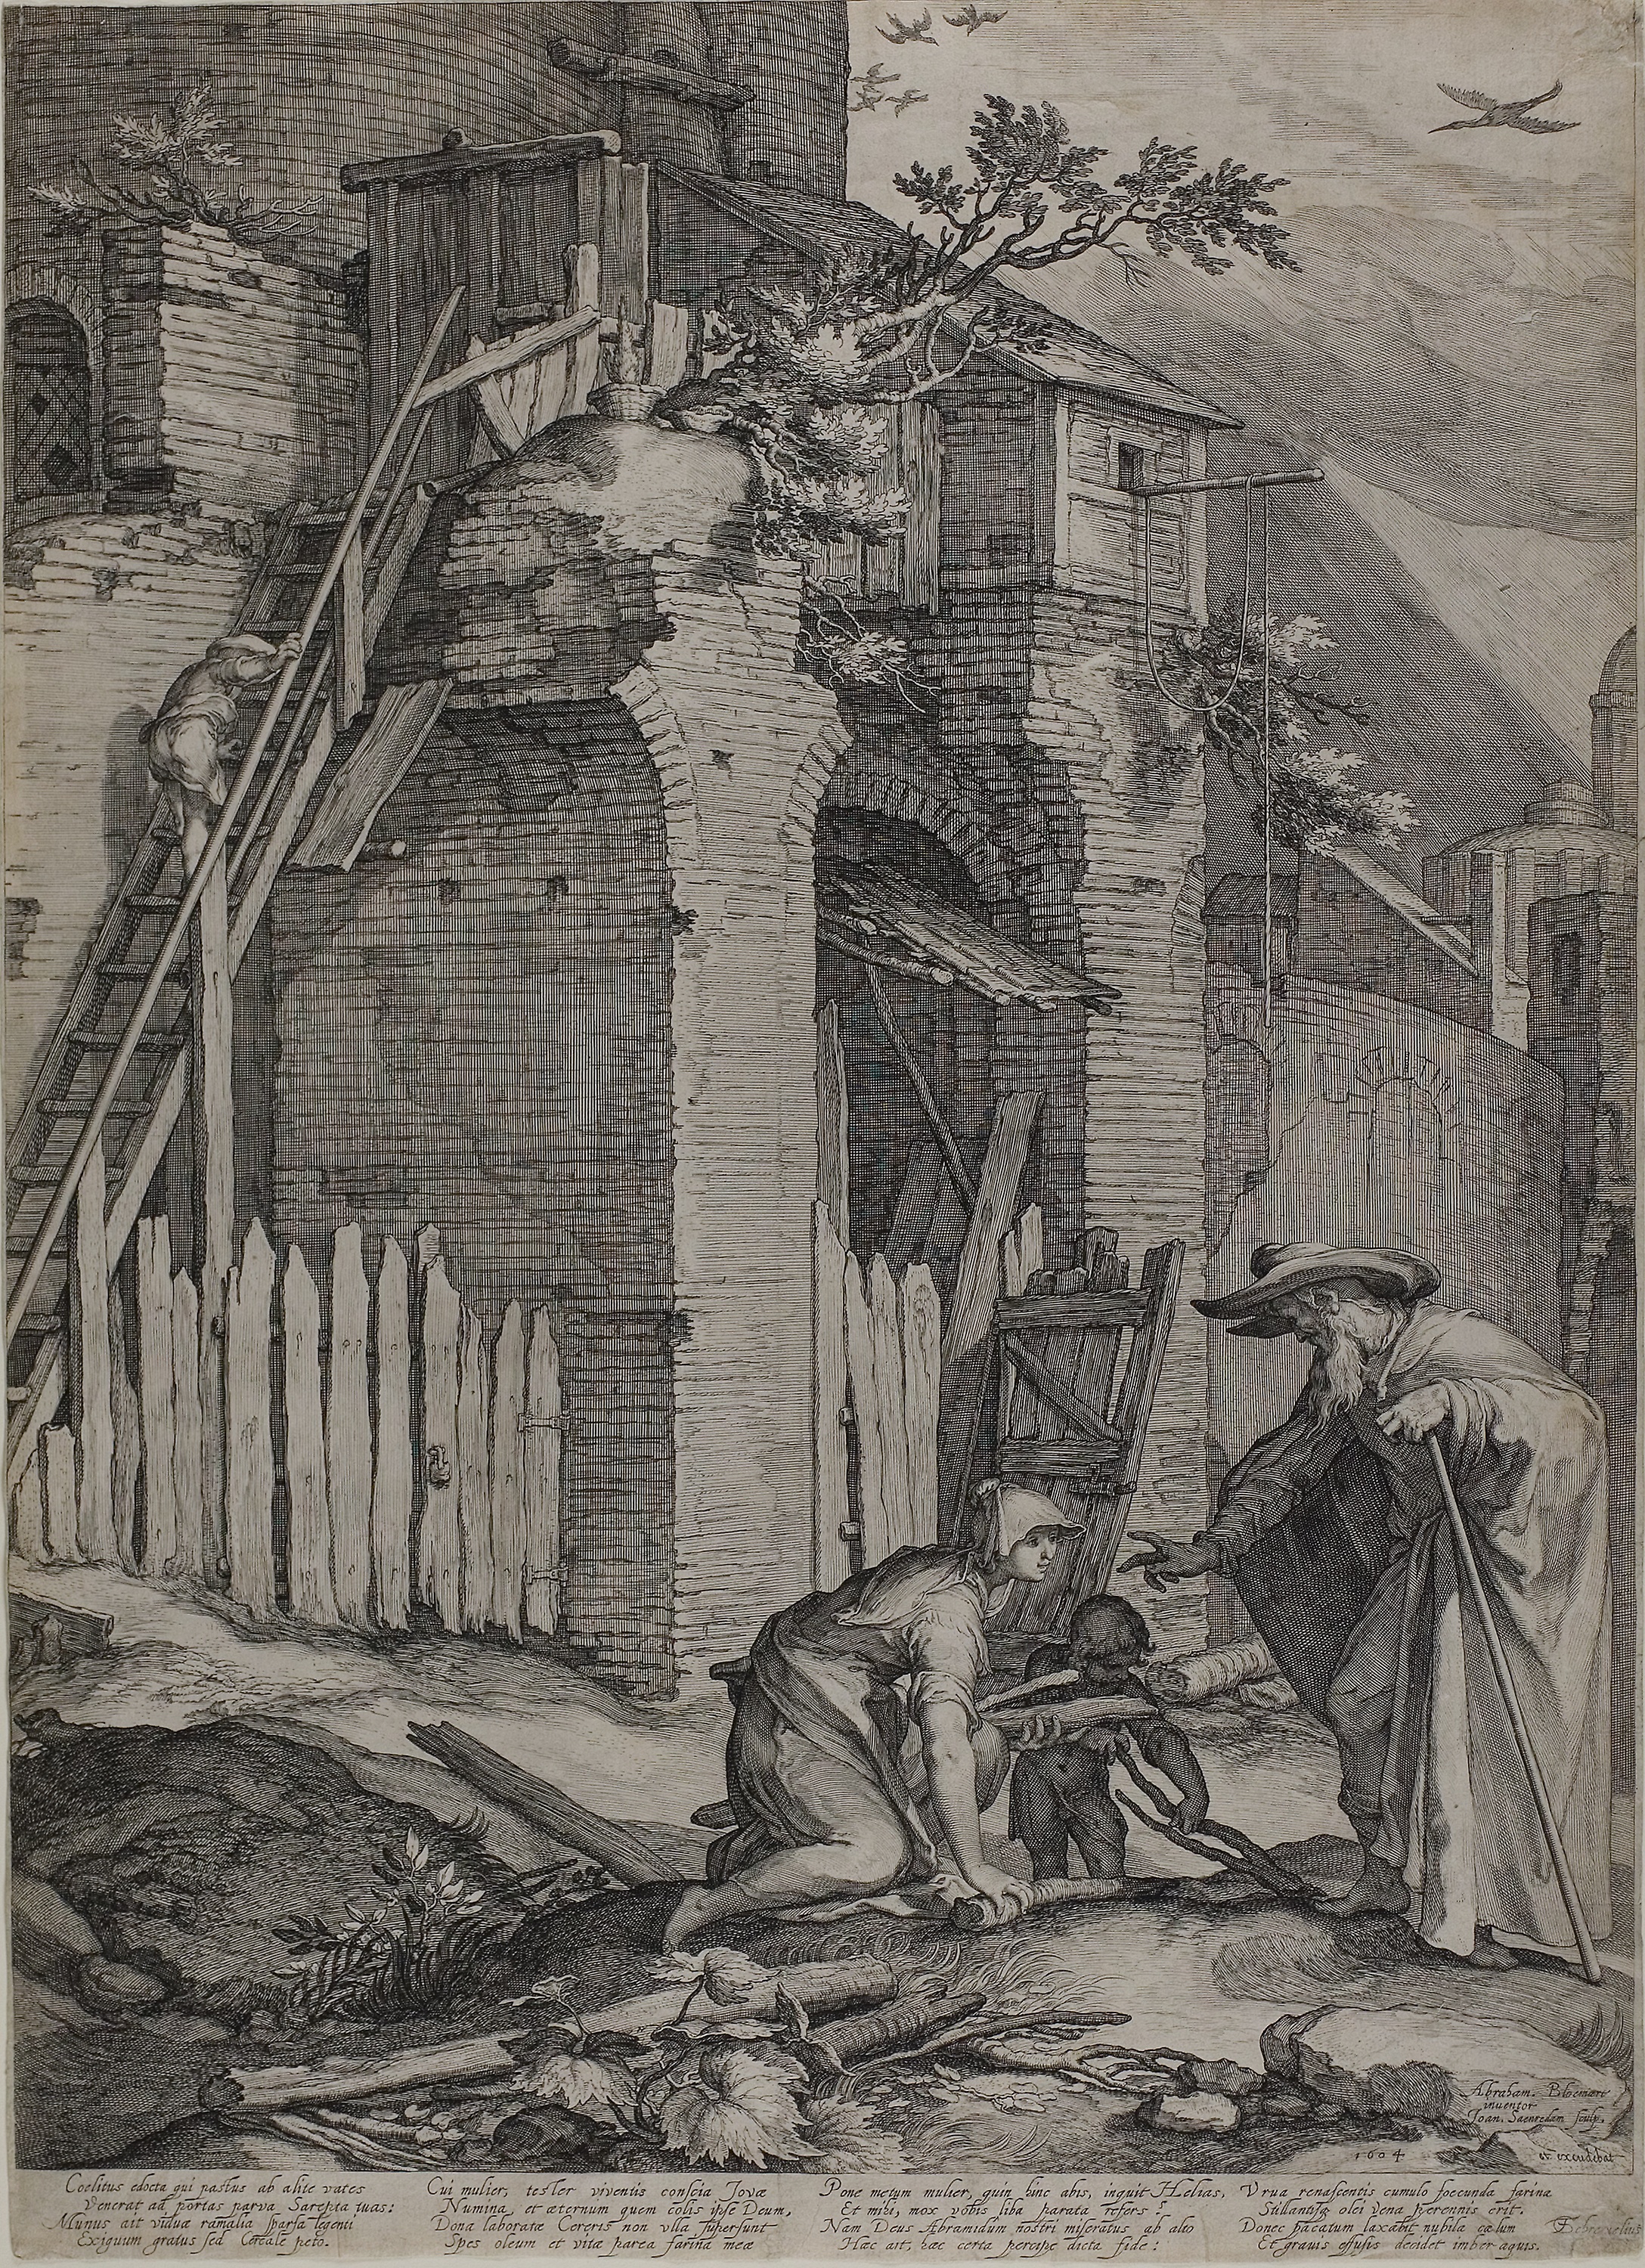
history, black and white, ancient history, arch, building, drawing, art, artwork, visual arts, monochrome, sketch, tree, facade